Strong Court

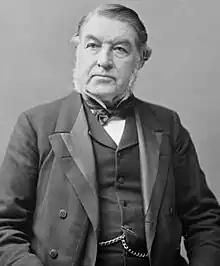
As justice minister and prime minister, Charles Tupper sought to reshape the Court by removing the older justices.

Justice Strong replied to Tupper, stating that he did not believe a pension would be sufficient to encourage the retirement of Gwynne or Fournier. Instead, he recommended instituting a mandatory retirement age of 80. Emboldened by Strong's support, Tupper contacted Gwynne and Fournier to request their retirement. Fournier agreed to retire following a leave of absence. Gwynne also reportedly agreed to retire but remained on the bench after the Conservative government failed to identify a suitable replacement.